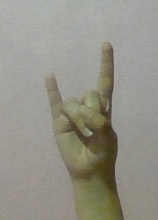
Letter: la